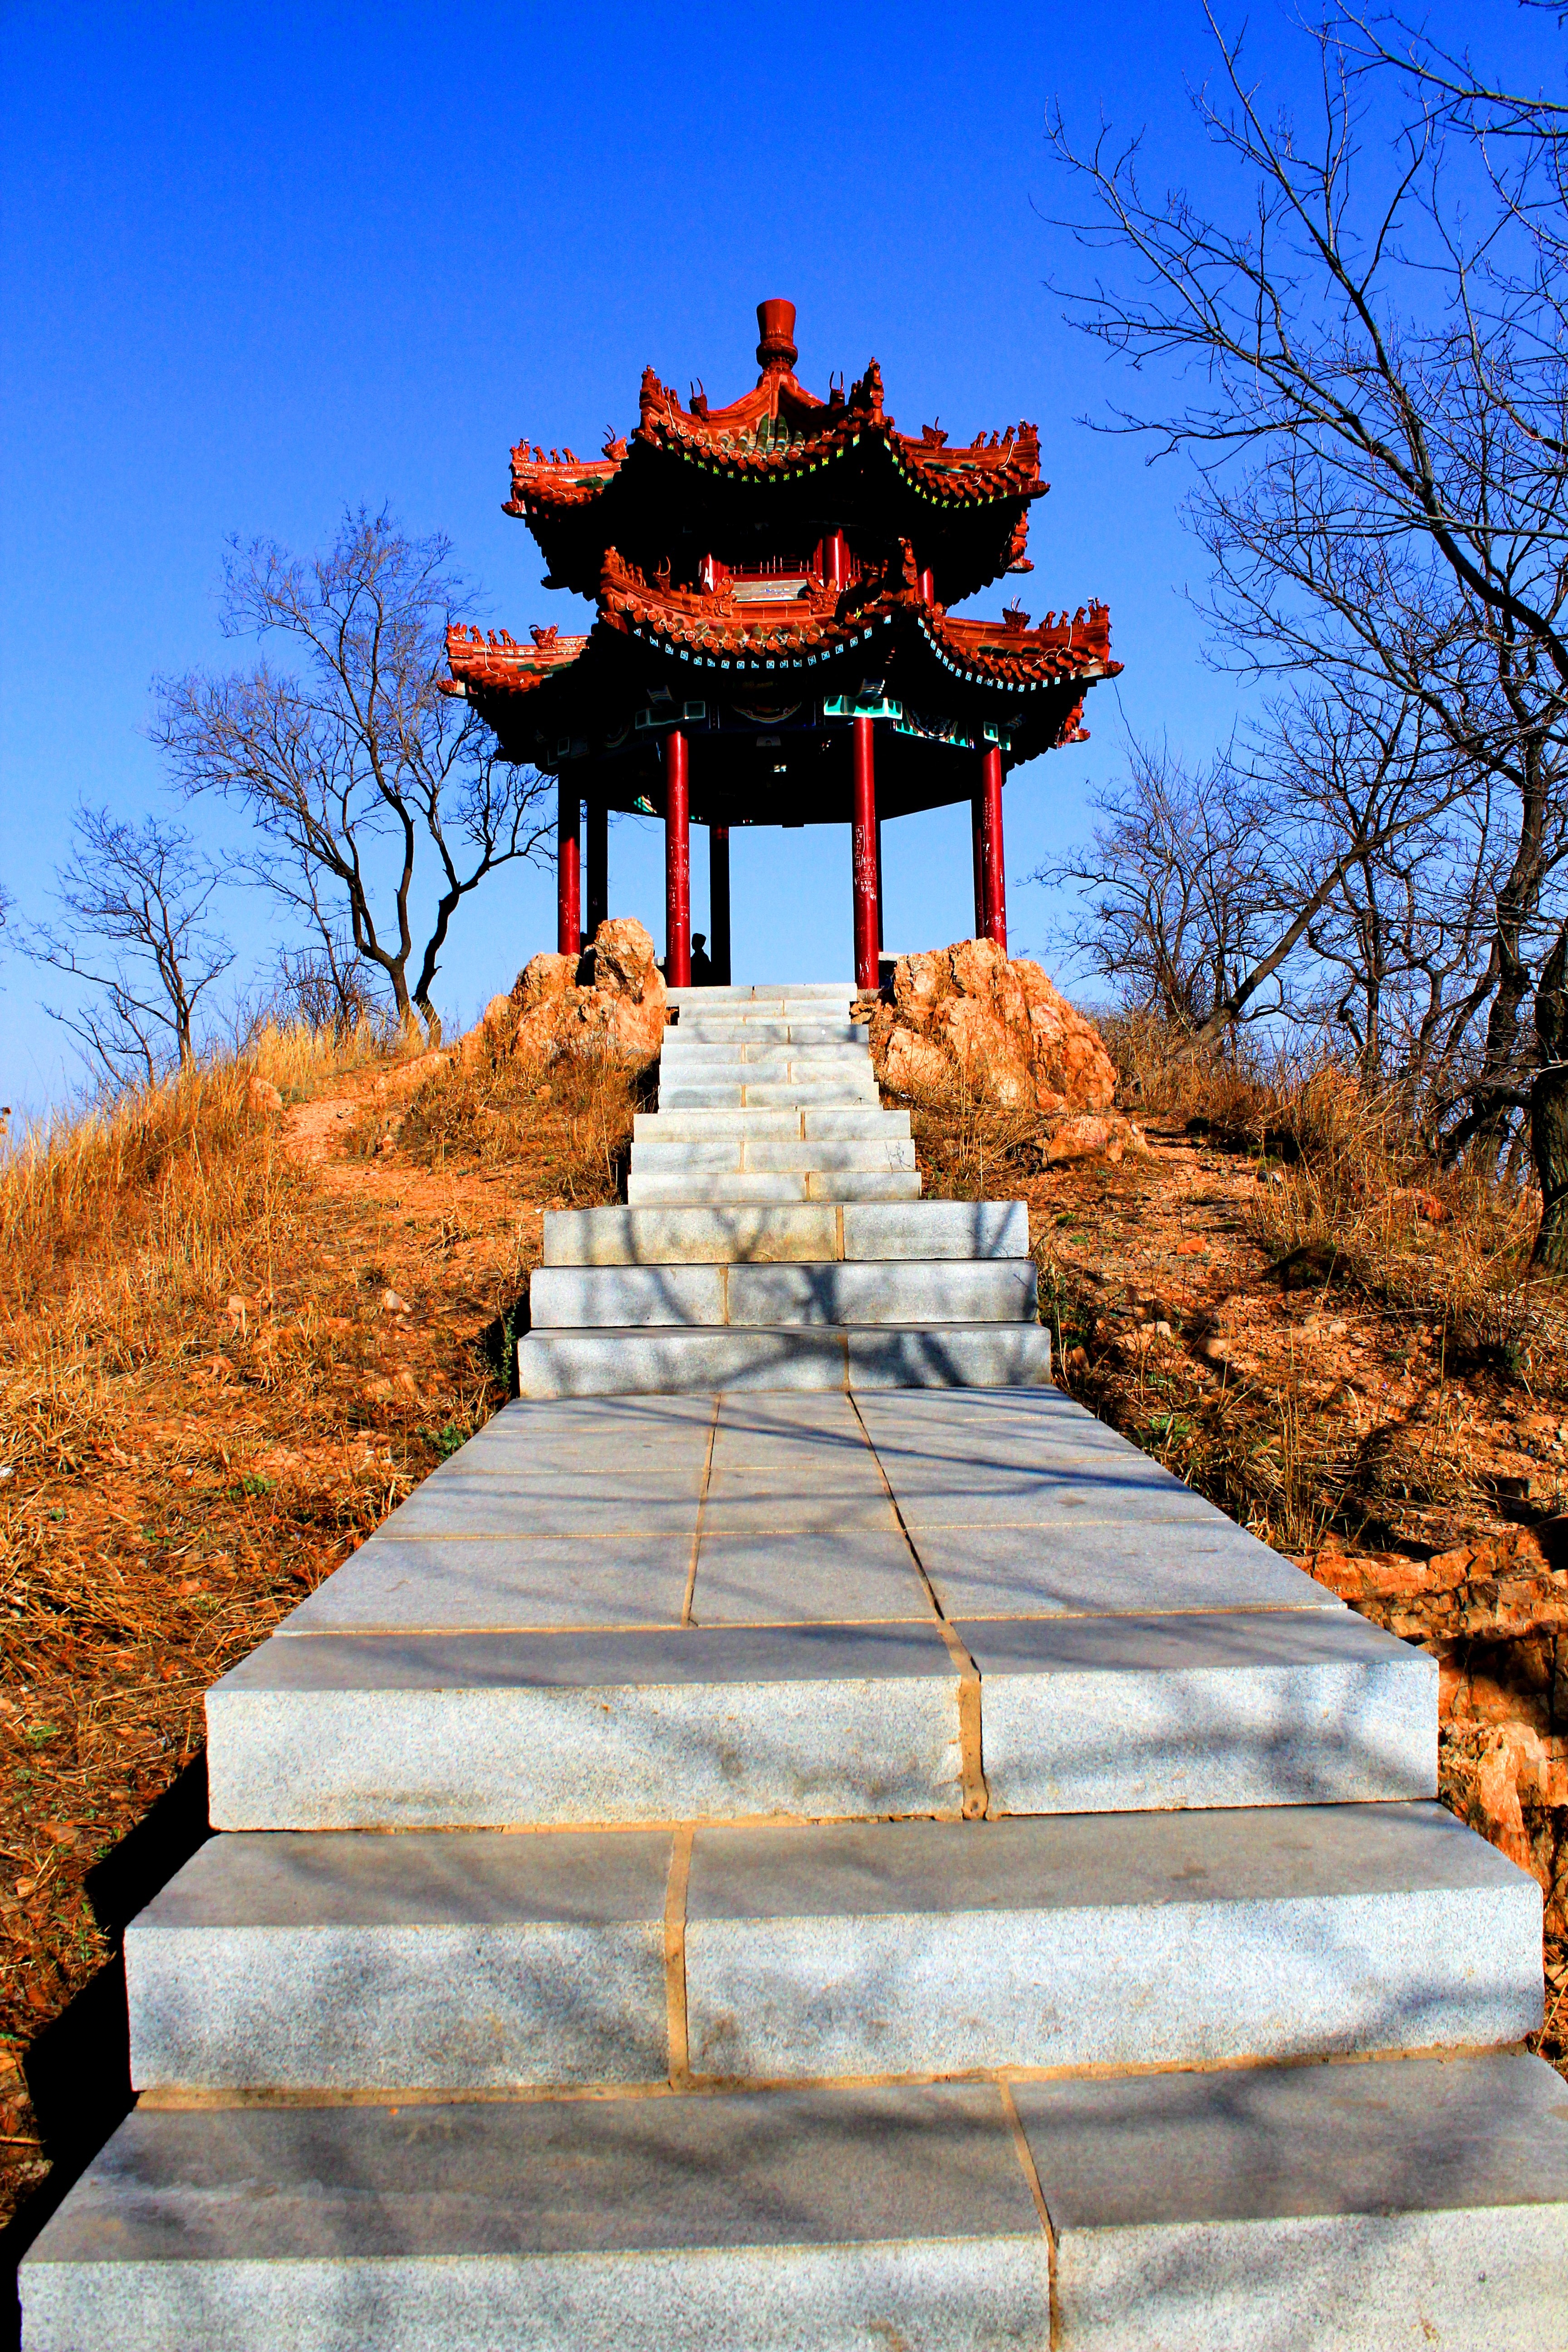
tree, nature, rock, sky, flower, asian, reflection, tower, autumn, asia, season, temple, shrine, torii, culture, china, pagoda, east, shinto shrine